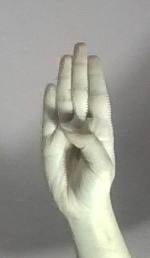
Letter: kaaf